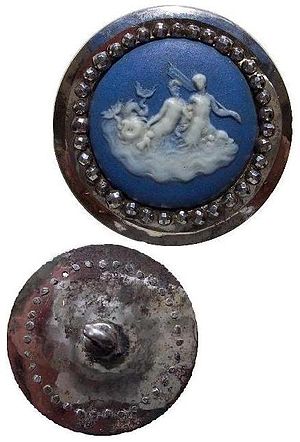
Matthew Boulton / Fornyer / Udvidelse af forretningen
Wedgwood knap fra Boulton, ca. 1760 (stillet til rådighed af Northeast Regional Button Association).
Matthew Boulton var en engelsk fabrikant og forretningspartner med den skotske ingeniør James Watt. I den sidste fjerdedel af 1700-tallet installerede partnerne hundreder af Boulton & Watt dampmaskiner, som var langt bedre end de tidligere, hvilket muliggjorde mekanisering af fabrikker og møller. Boulton anvendte moderne teknologi ved møntfremstilling og fremstillede millioner af mønter til Storbritannien og andre lande og forsynede Royal Mint med moderne udstyr.